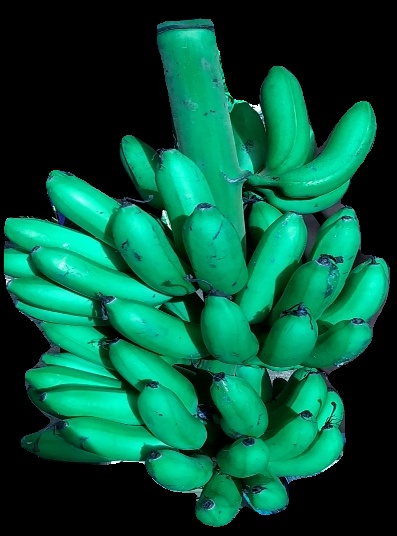
Variety: rasbale
Grade: grade1